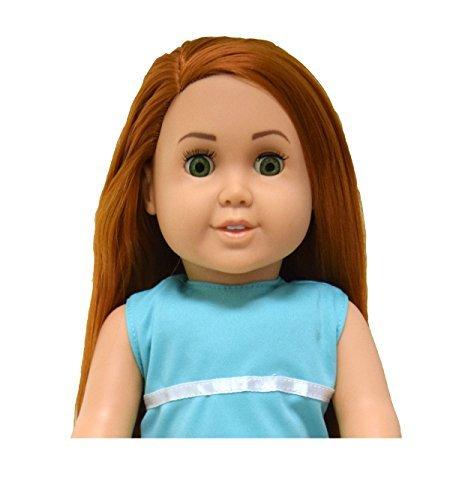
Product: Springfield 18 Inch Doll, Olivia
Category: Toys & Games | Dolls & Accessories | Dolls
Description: Fully Compatible - All dolls in the Springfield Collection are fully compatible with other 18-inch doll clothes and accessories, including American Girl, Our Generation, and Fibre-Craft.
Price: $22.29
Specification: ProductDimensions:17.7x3.8x9inches|ItemWeight:1.55pounds|ShippingWeight:1.55pounds(Viewshippingratesandpolicies)|Manufacturer:Notions-InNetwork|ASIN:B000XAPBOC|Itemmodelnumber:709004S